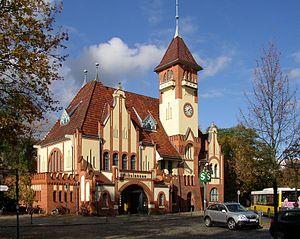
La ligne du Wannsee est une ligne ferroviaire du sud-ouest de l'Agglomération berlinoise en Allemagne. À son ouverture en 1891, elle reliait la gare berlinoise de Potsdam et la gare du Wannsee près du lac éponyme. Aujourd'hui, elle relie la gare d'Anhalt à Berlin-centre à la gare centrale de Potsdam à Potsdam-centre via la gare du Wannsee. La ligne est empruntée par la ligne 1 du S-Bahn de Berlin.